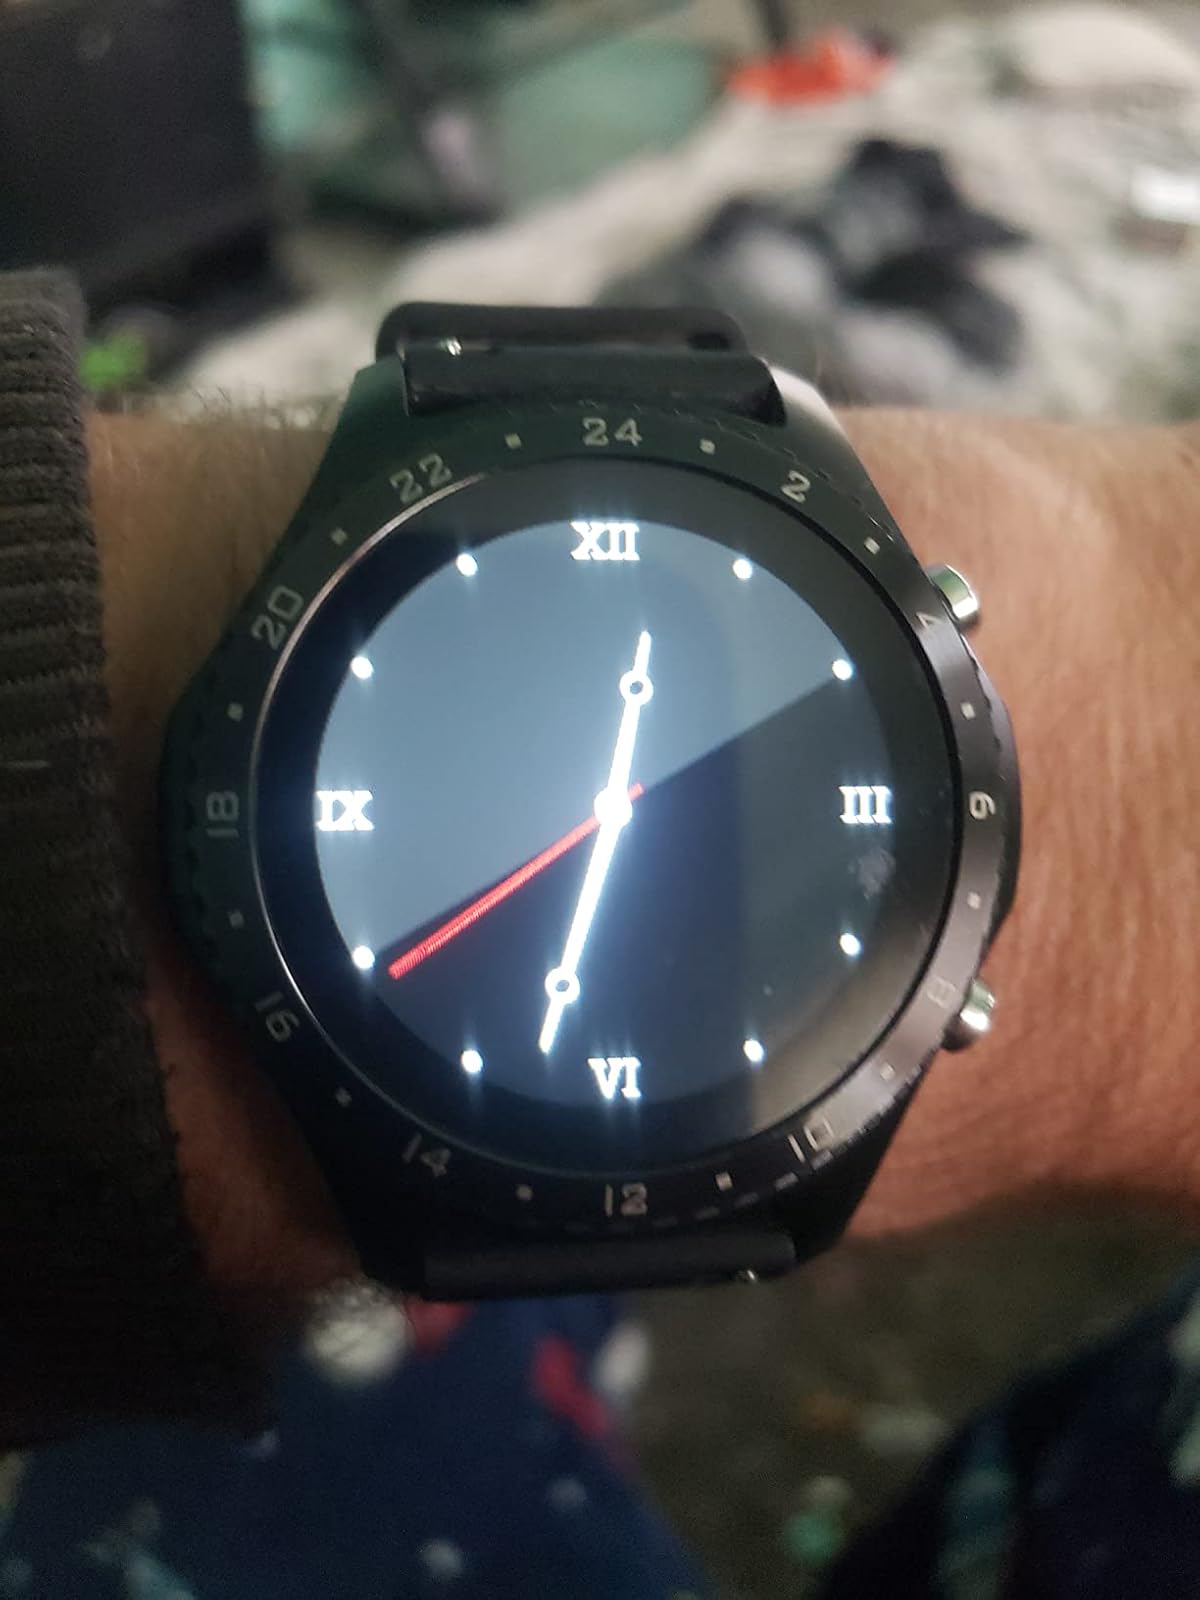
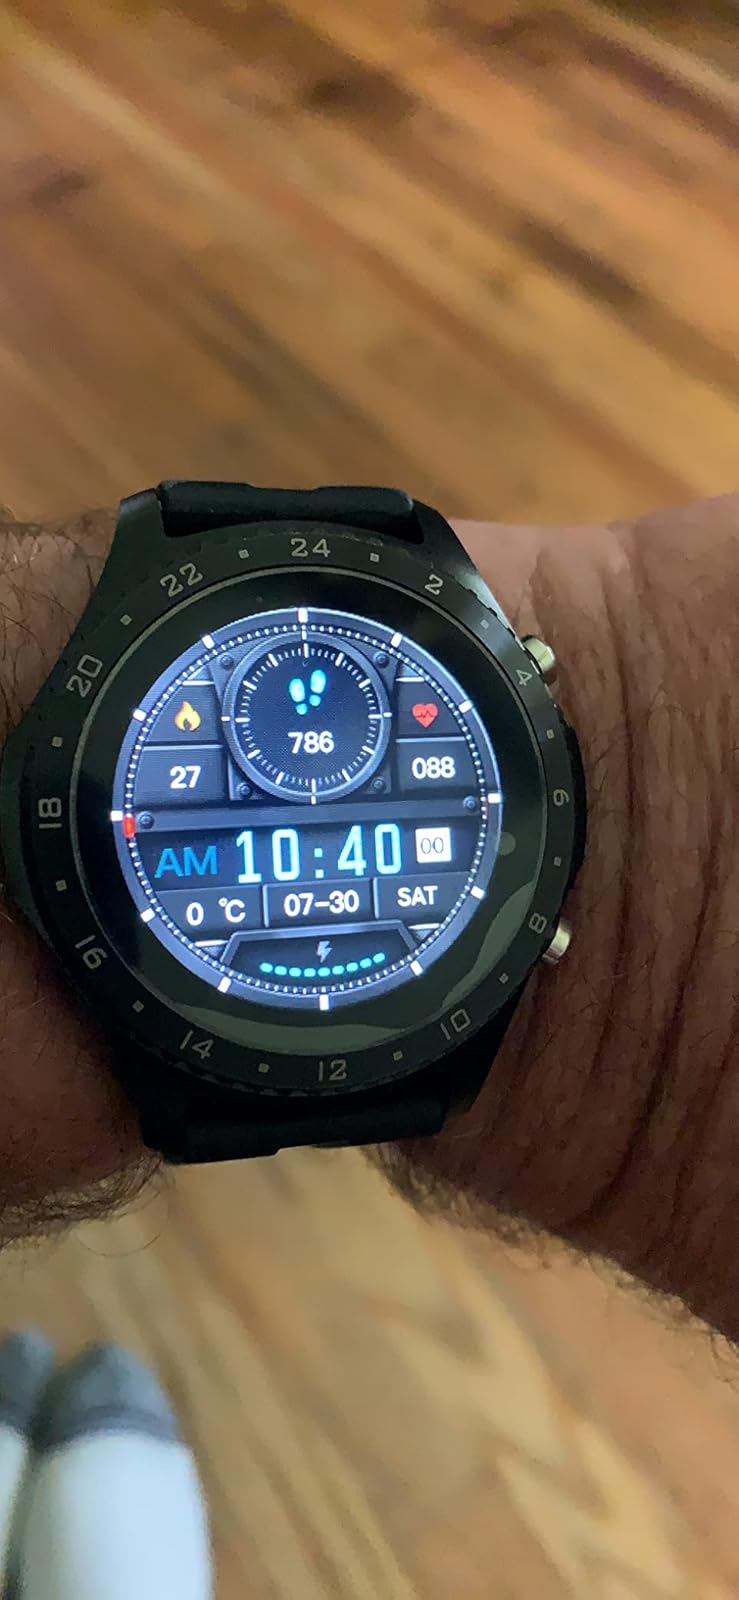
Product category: smartwatch
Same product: yes